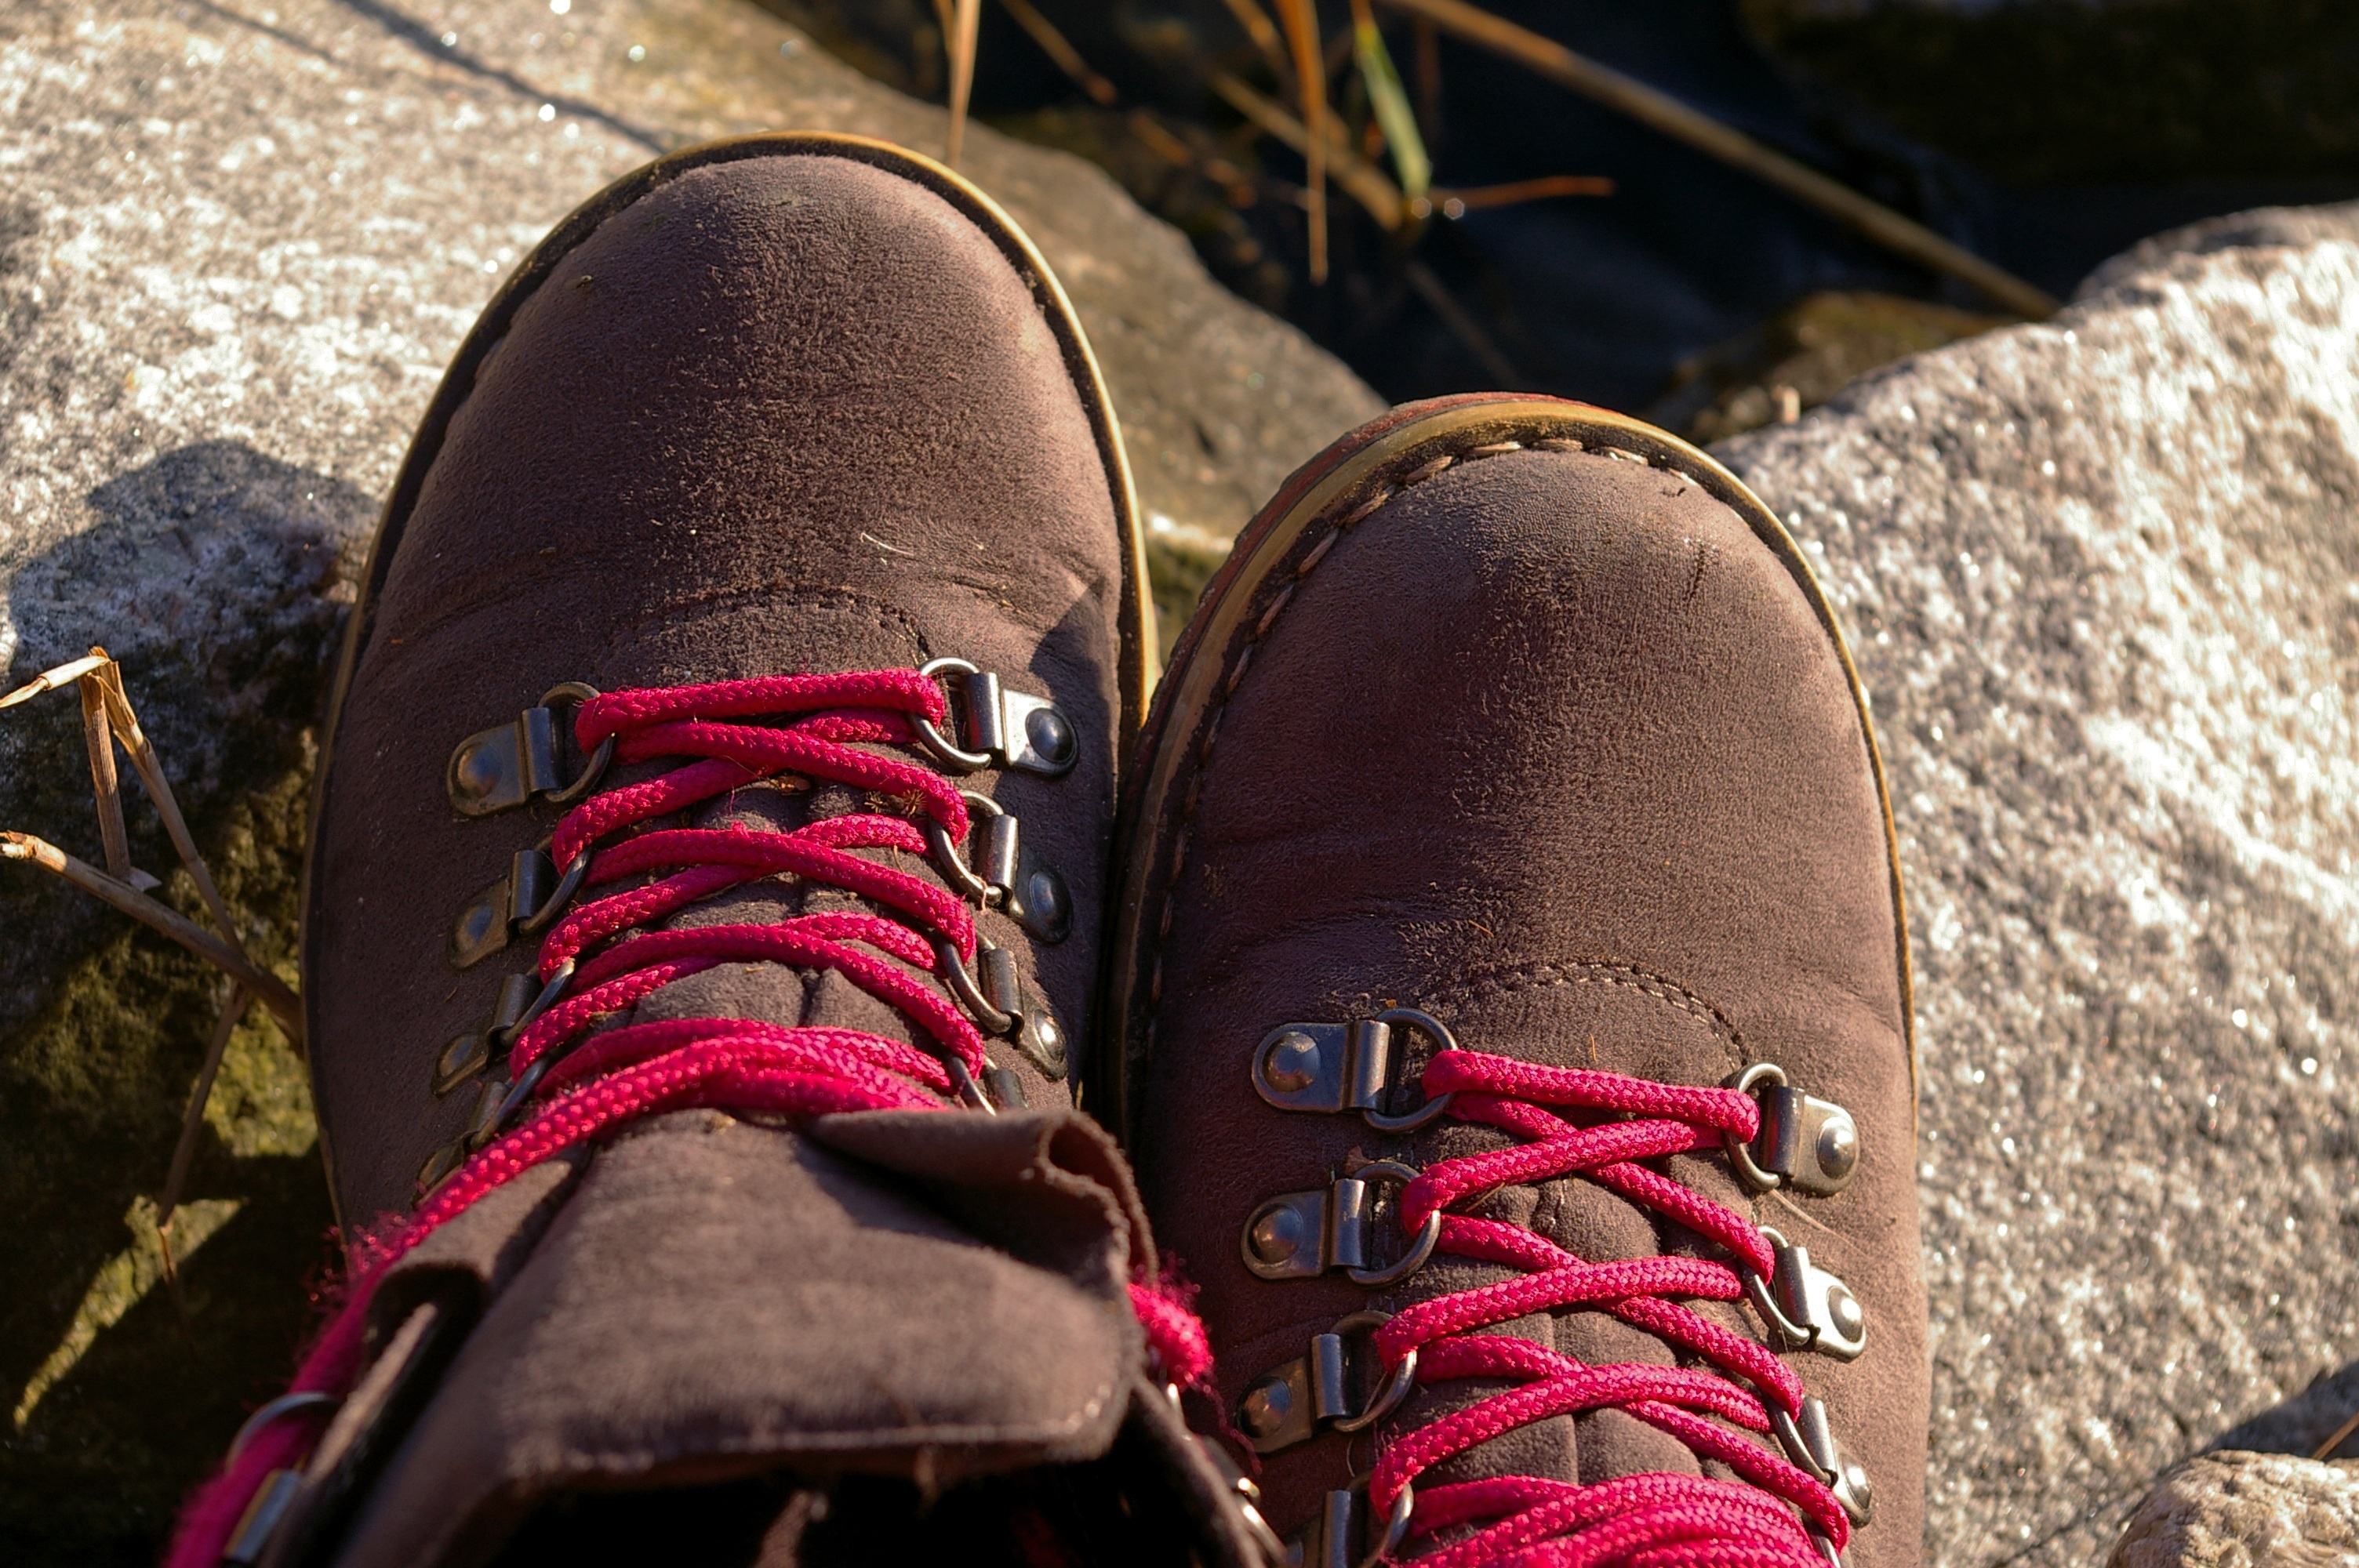
shoe, hiking, trail, leg, spring, red, relax, hike, color, sole, rest, black, pink, sit, shoelace, shoe lace, hiking shoes, trekking, sneakers, shoelaces, footwear, break, knot, wanderer, resting place, click, bicycle tour, eyelets, bind, rest pause, tie shoes